Christchurch railway station, New Zealand

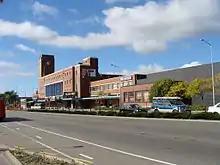
Christchurch railway station building (Moorhouse Avenue) in April 2008

The station had been built to the specifications and design of Canterbury Railways engineer J. G. Warner in the Victorian neo-Gothic style, with wood and red brick being prominent construction materials. One of the neighbouring buildings was formerly occupied by H. M. Customs, but later became the office of the traffic manager. In addition to the main platform, there was a separate island platform connected to the former via a footbridge. Both platforms were protected from the elements by verandas.